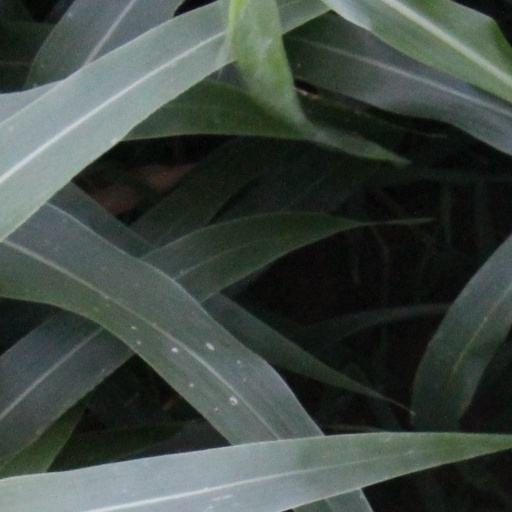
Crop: sorghum